Commitment device

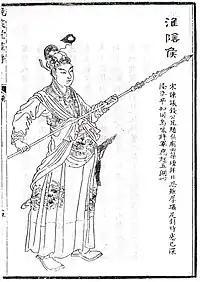
Chinese military general Han Xin purportedly created a commitment device for his soldiers: he placed them with their backs to a river to make sure they would fight.

A commitment device is, according to journalist Stephen J. Dubner and economist Steven Levitt, a way to lock oneself into following a plan of action that one might not want to do, but which one knows is good for oneself. In other words, a commitment device is a way to give oneself a reward or punishment to make what might otherwise become an empty promise stronger and believable.